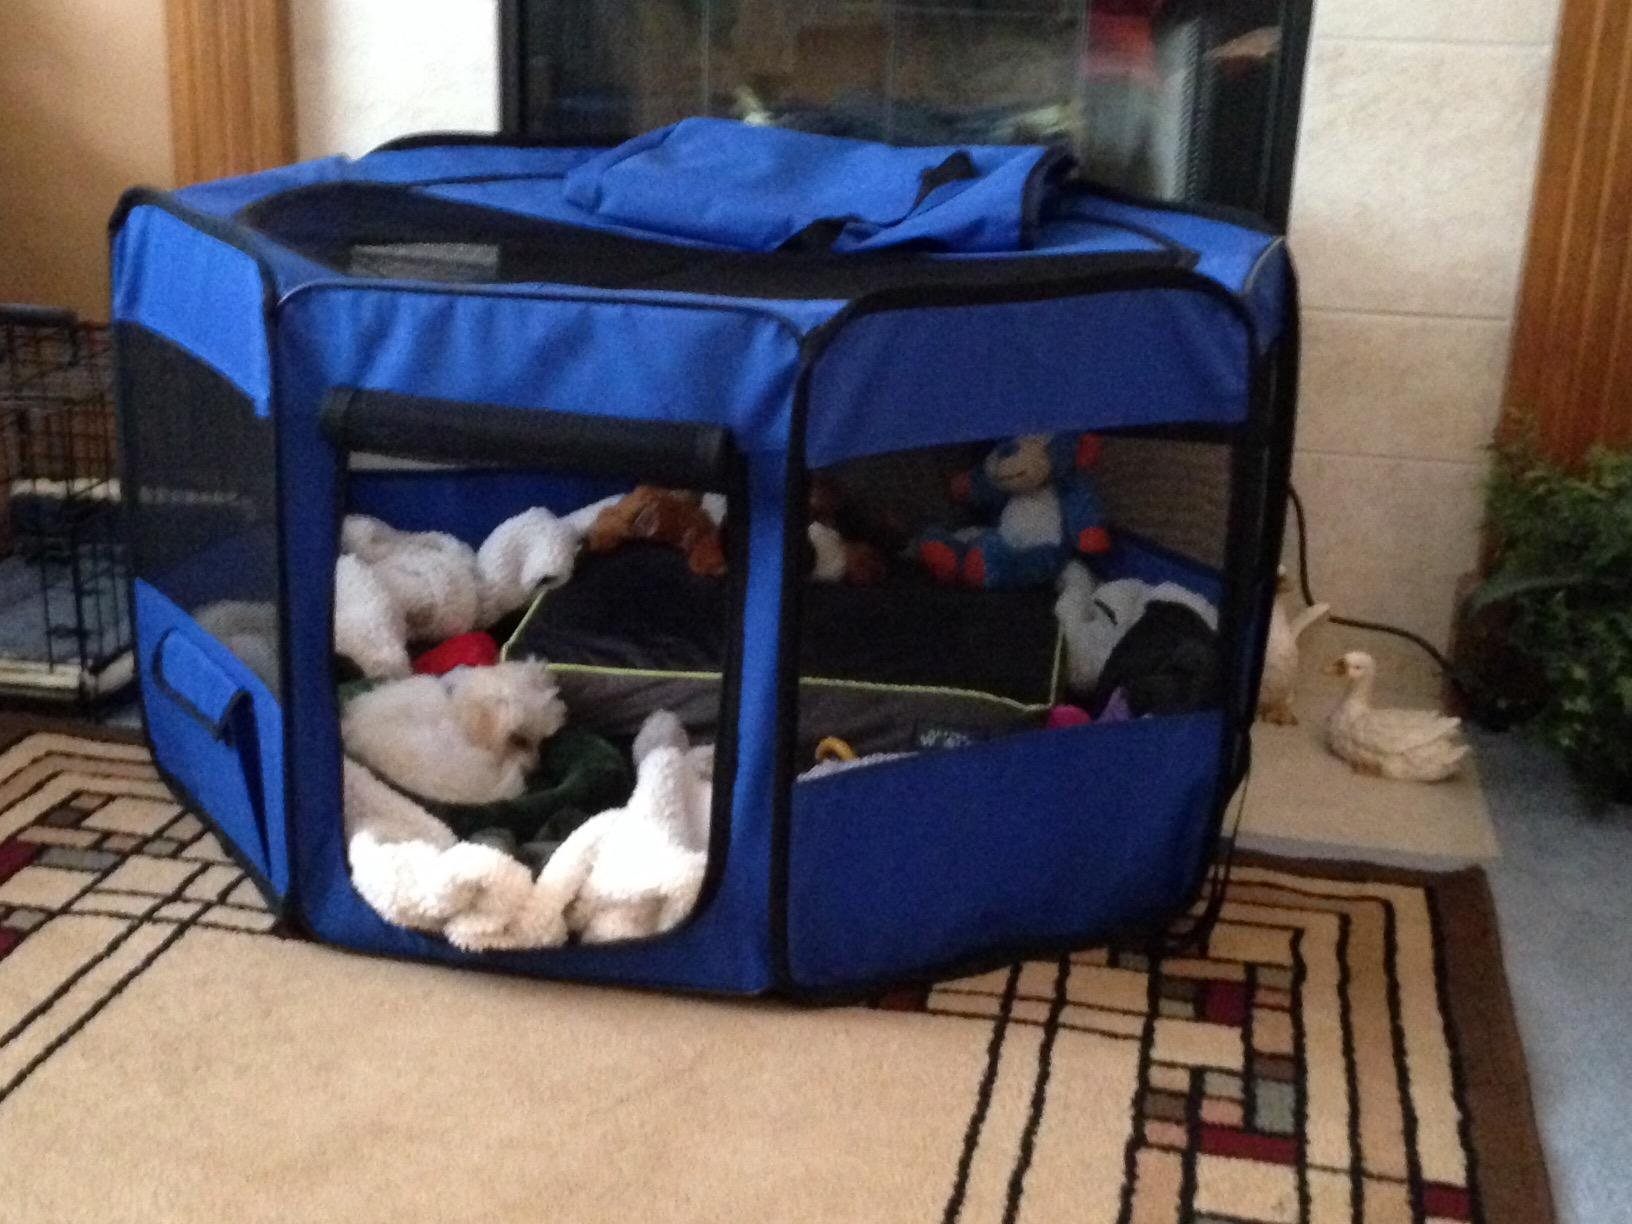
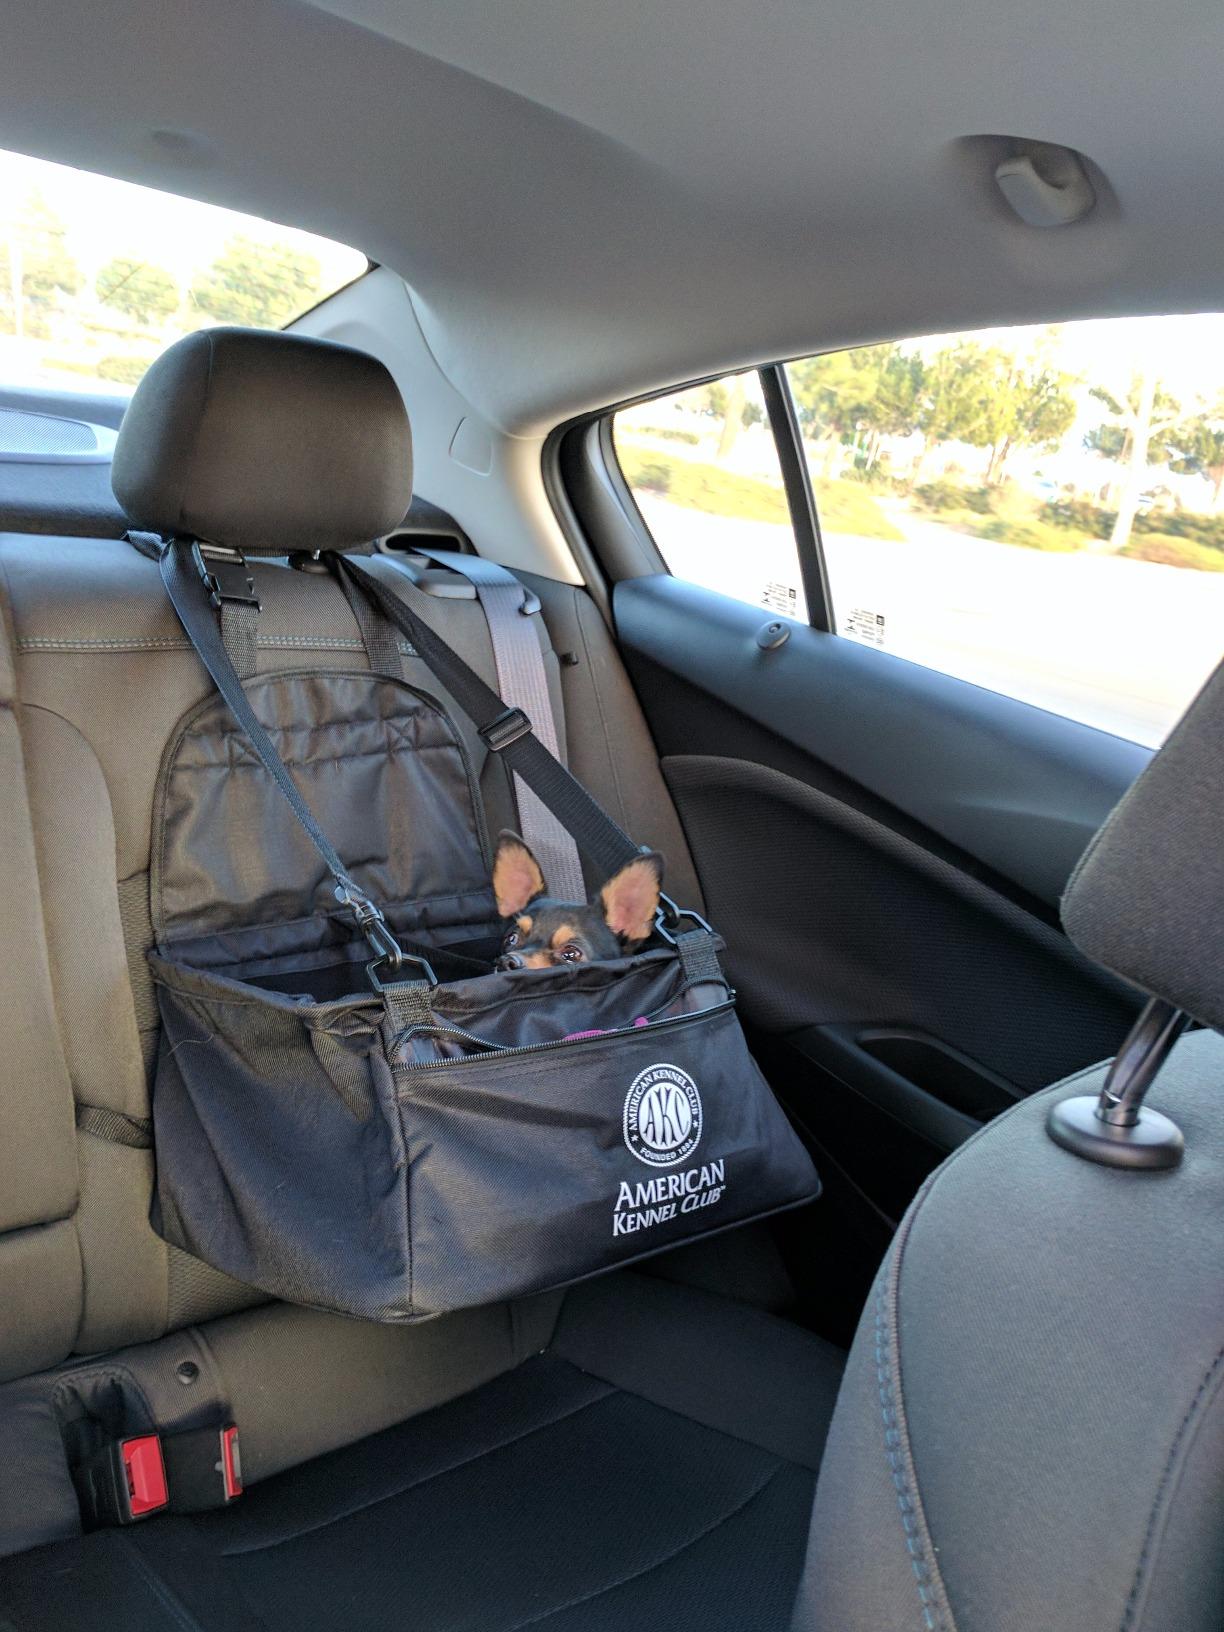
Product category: items_kennel
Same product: no